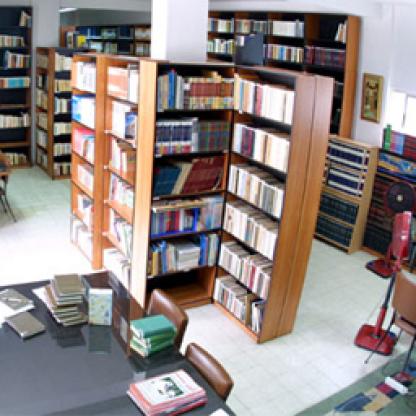
Scene: Indoor